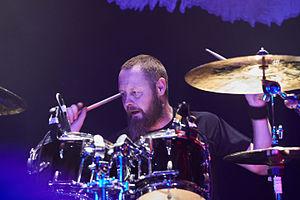
Candlemass est un groupe de doom metal suédois, originaire de Stockholm. Formé en 1984 par Leif Edling, leader et compositeur du groupe. Depuis sa formation, le groupe connait plusieurs périodes d'inactivité, et voit sa formation changer à plusieurs reprises.